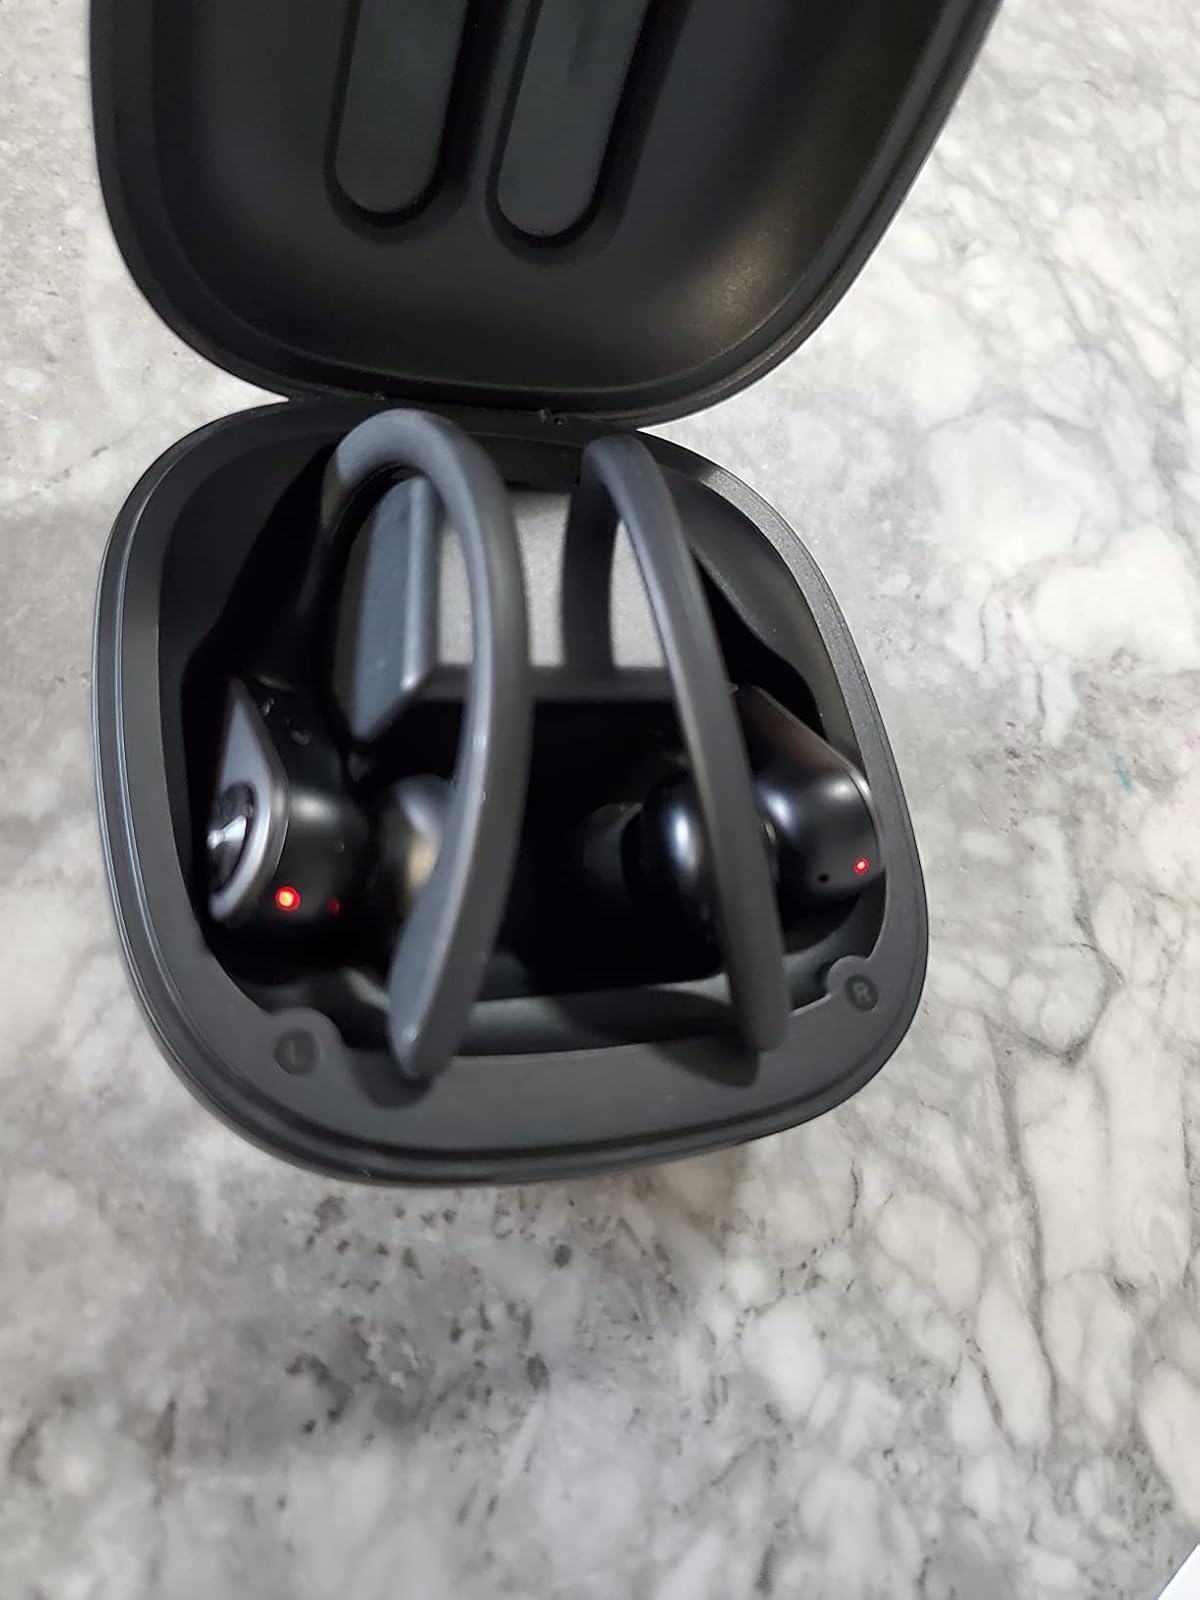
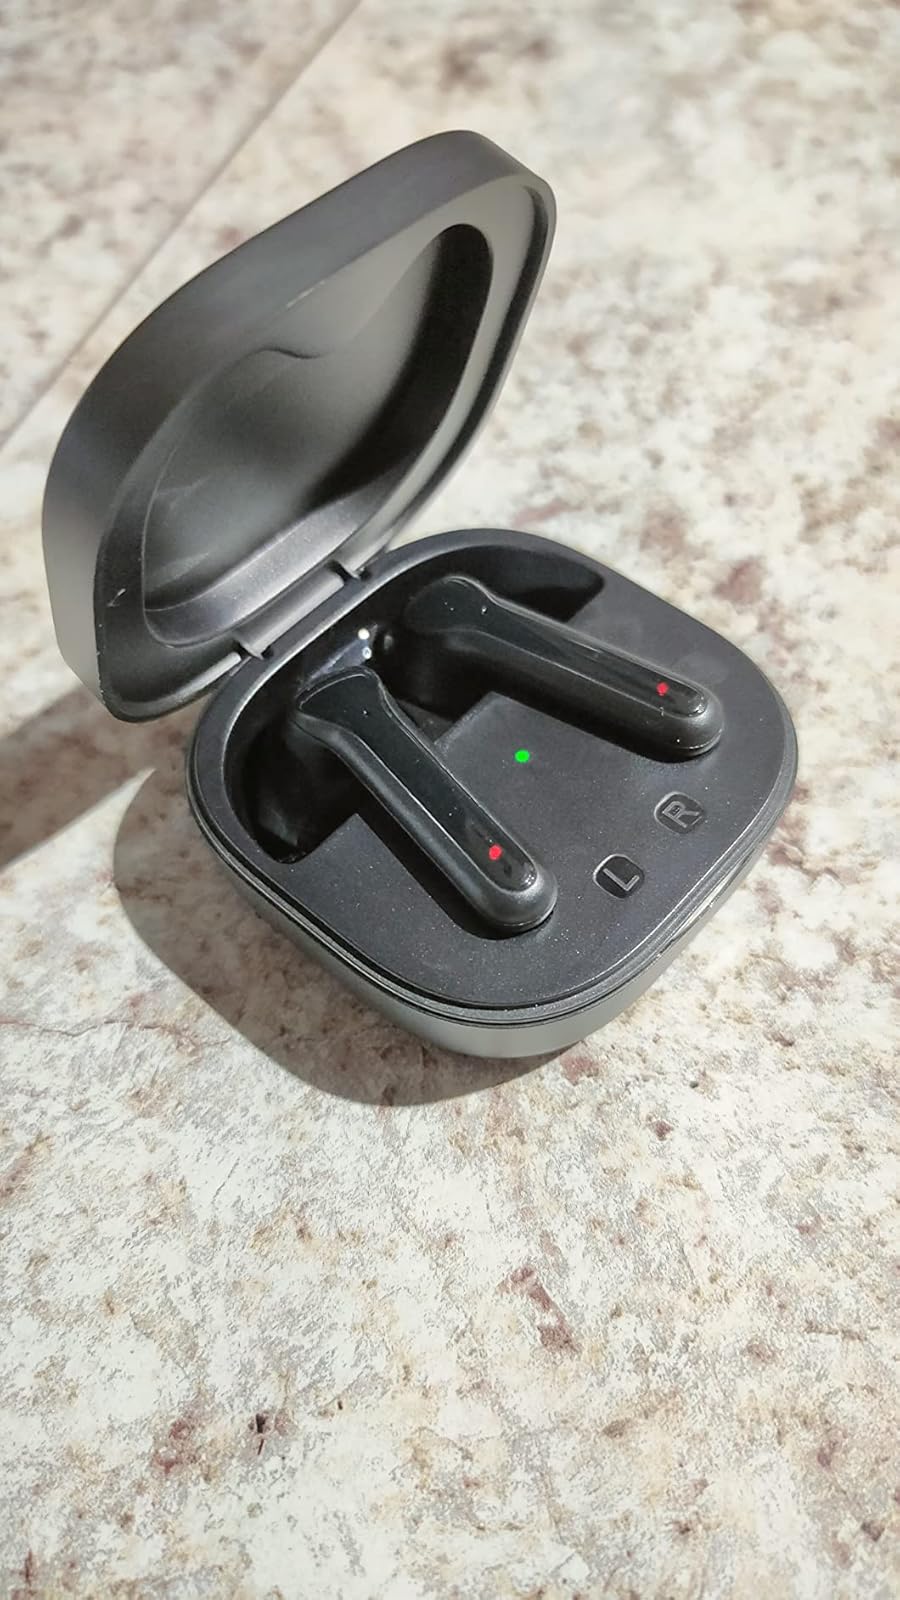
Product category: earbuds
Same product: no